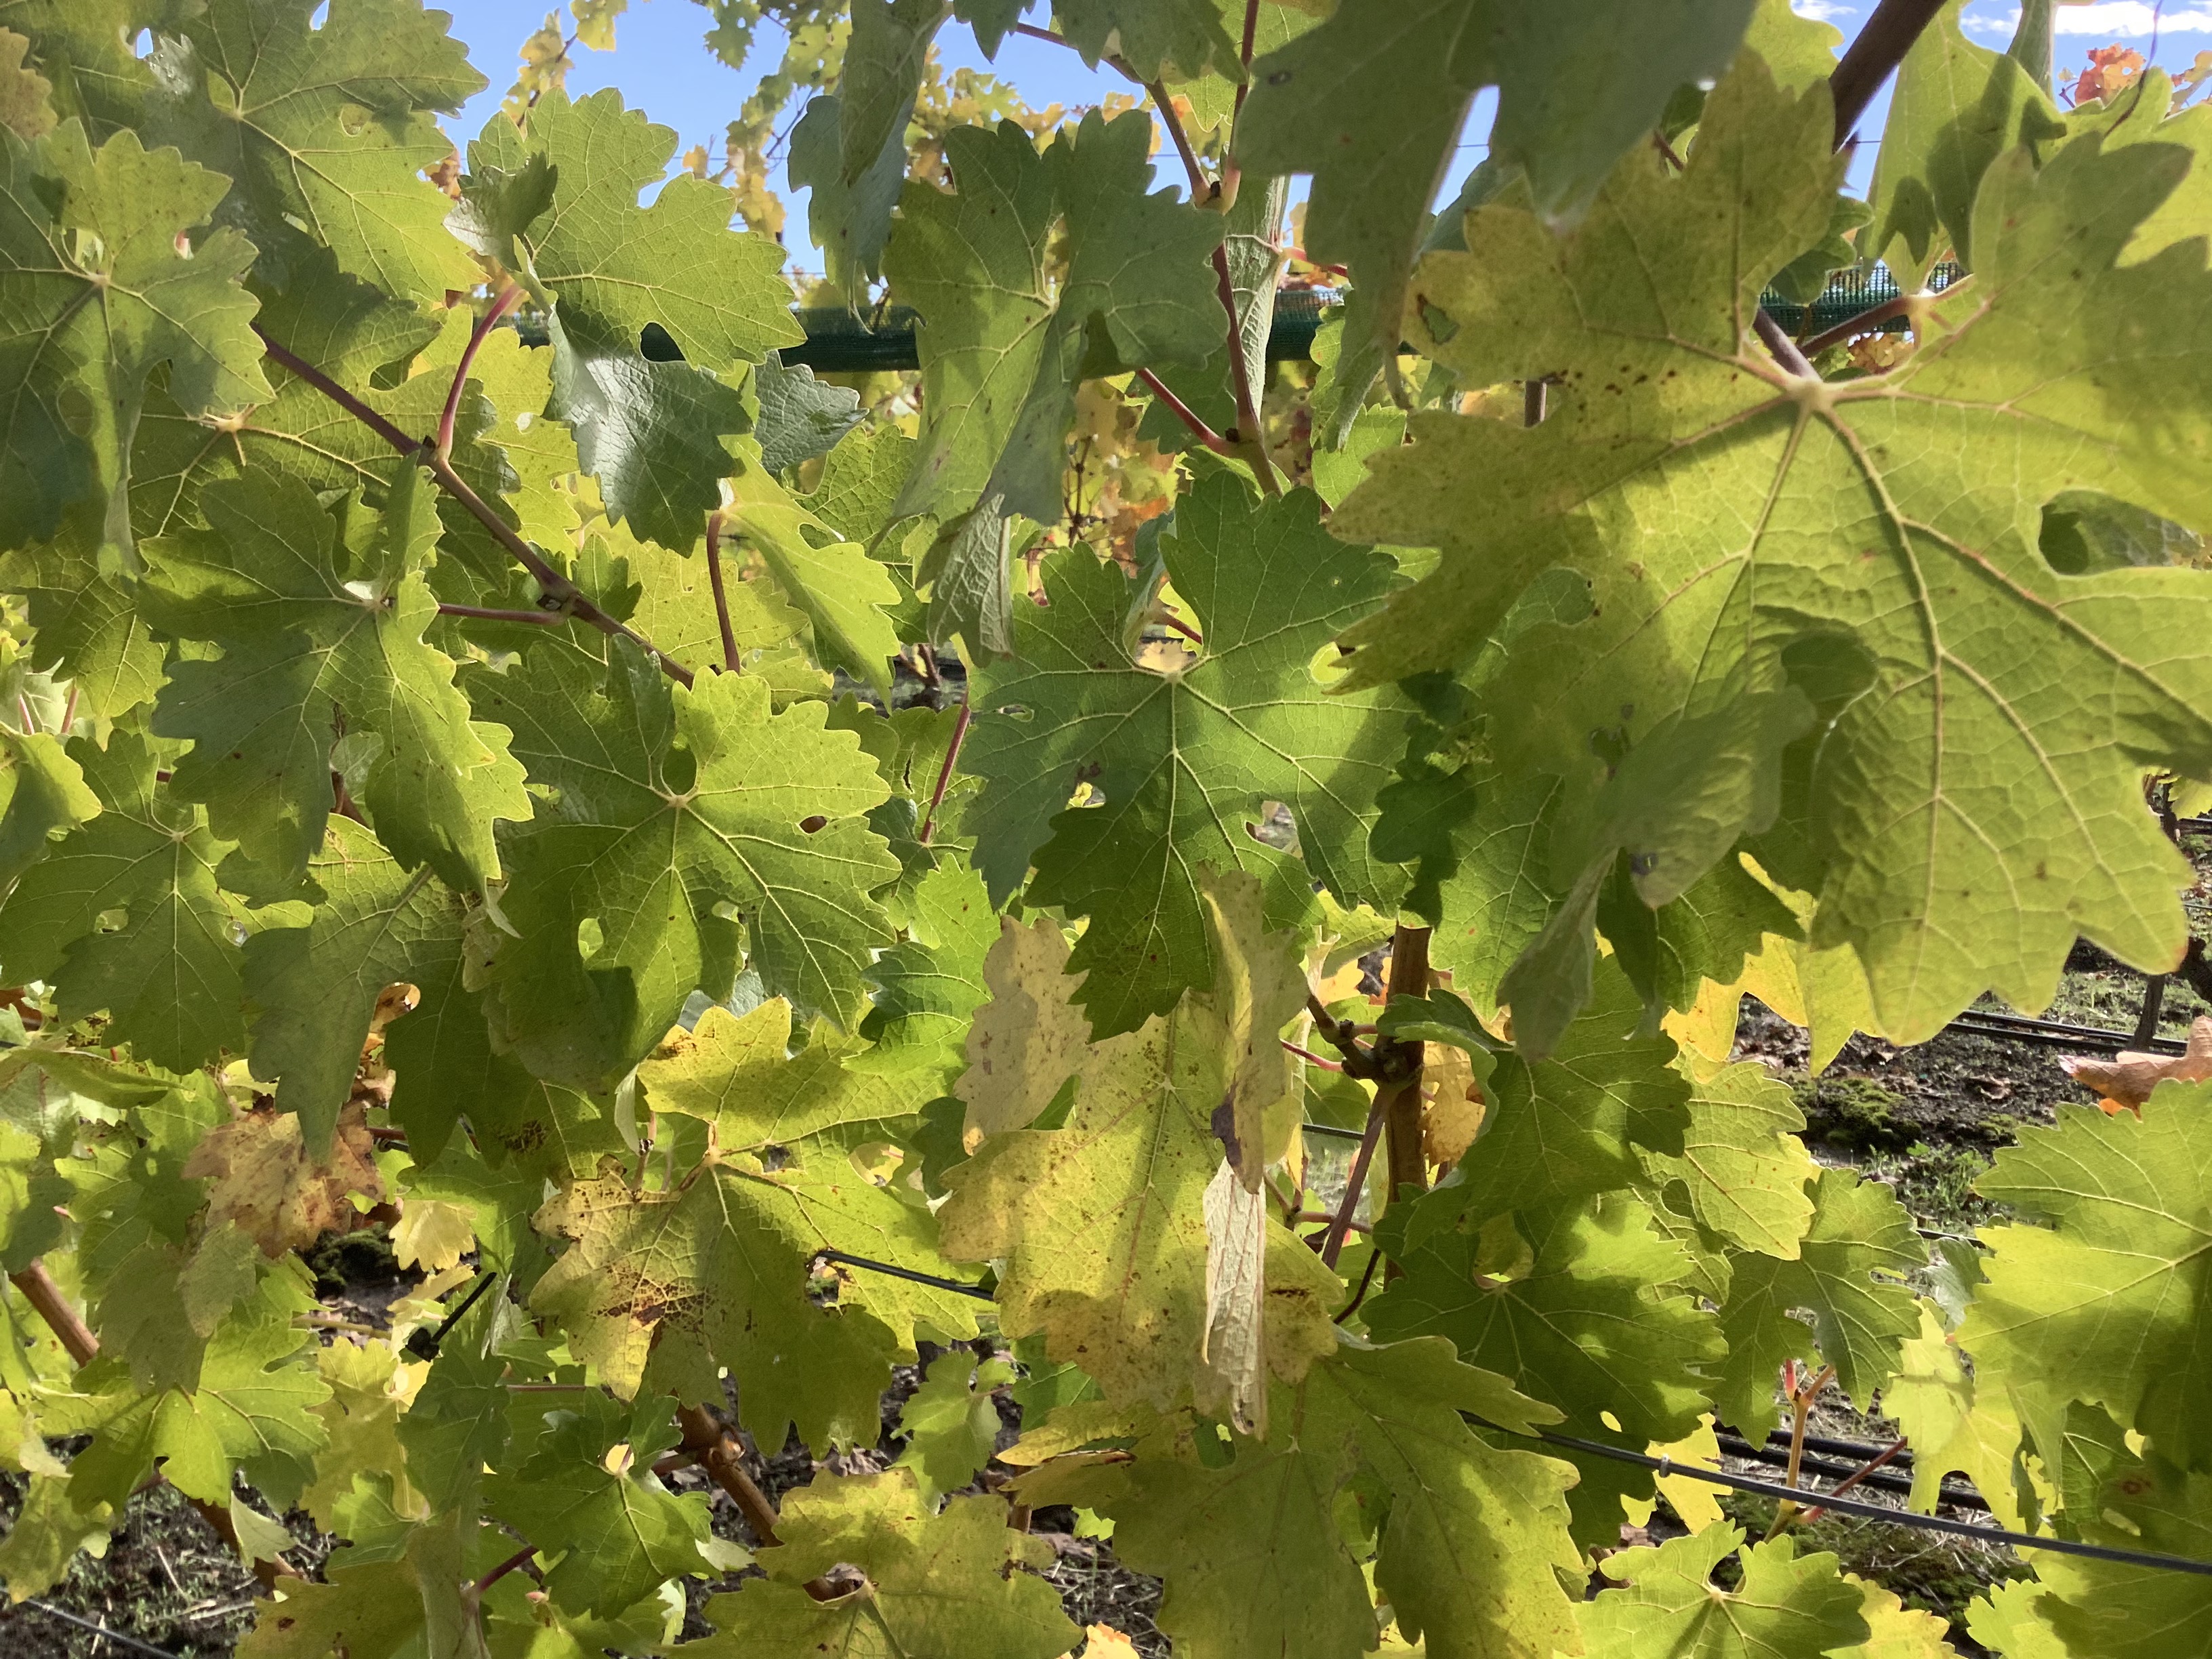
Label: No Virus